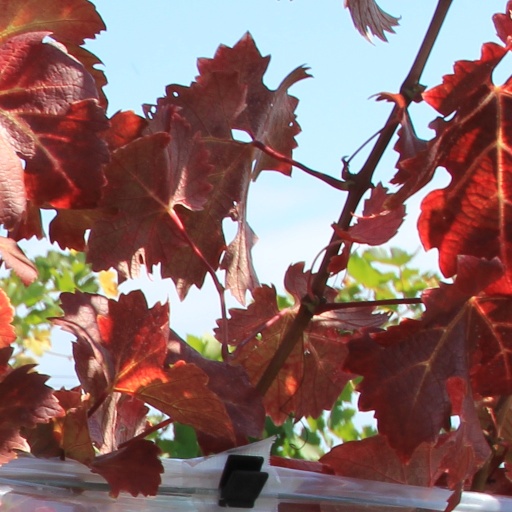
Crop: grape